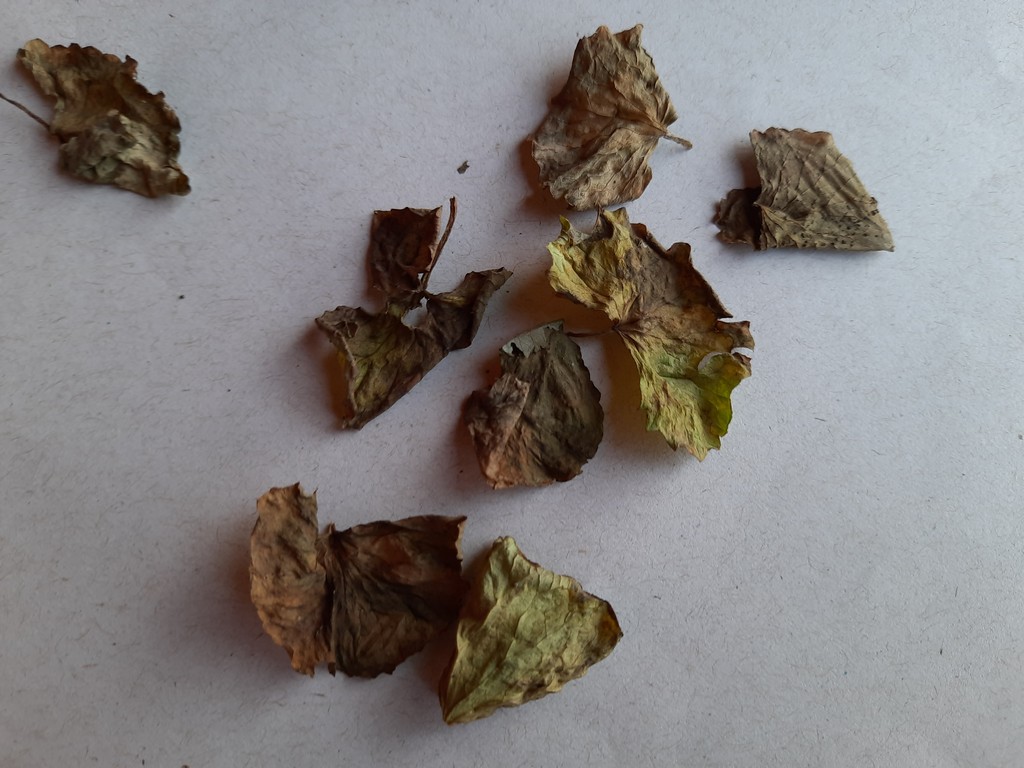
Label: Dried